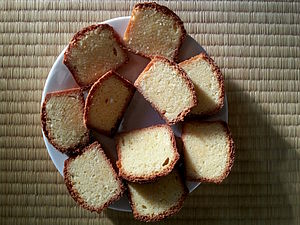
Pund-til-pund-kage
Pund-til-pund-kage i skiver.
En pund-til-pund-kage er en type kage, som har sit navn fra at de væsentligste ingredienser indgår med lige stor vægt, for eksempel et pund.